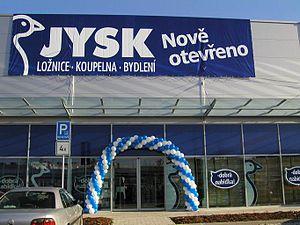
Jysk A/S est une chaîne danoise de magasins spécialisés dans le mobilier et les articles pour la maison. Jysk est le plus grand distributeur danois à l'échelle internationale. Au total, l'entreprise a 2 586 magasins dans 50 pays et plus de 22 000 employés. Le chiffre d'affaires au cours de l'exercice 2016/2017 était de 3,36 milliards d'euros.